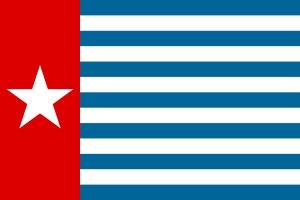
Biak ou Höuch'Piak en transcription mélanésienne locale, est une île d'Indonésie située dans l'océan Pacifique, au nord-ouest de la Nouvelle-Guinée, dans les îles Schouten. Administrativement, elle fait partie du kabupaten de Biak Numfor dans la province de Papouasie. La principale agglomération de l'île, Kota Biak, rassemble la majorité de la population.
L'Organisation pour une Papouasie libre est un mouvement séparatiste armé, dirigé en 2009 par Goliath Tabuni, qui lutte pour l'indépendance des provinces indonésiennes de Papouasie et de Papouasie occidentale depuis 1969, réfutant l'accord de New York élaboré par l'ONU. Le mouvement était dirigé, jusqu'à son assassinat en 2001, par Theys Eluay.
Filep Jacob Semuel Karma, né le 14 août 1959 à Biak, est un militant politique indonésien, partisan de l'indépendance de la Papouasie occidentale.
Les droits de l'homme en Nouvelle-Guinée occidentale concernent spécifiquement la province indonésienne de Papouasie.